Mario Budimir

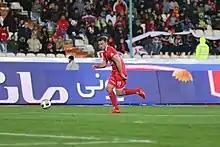
Budimir playing against Sanat Naft Abadan in 2019

On 28 January 2019, Budimir signed an eighteen-month contract with Persepolis FC. He made his debut for Persepolis against Sepidrood Rasht on 31 January 2019. Budimir scored his first goal for Persepolis in a 1–1 draw against Pakhtakor on 5 March 2019, In the 2019 AFC Champions League. Budimir finished the 2018–19 Persian Gulf Pro League at Persepolis with 1 goal from 10 appearances.